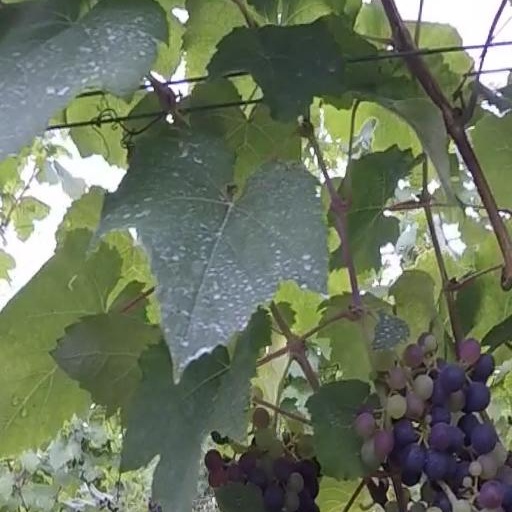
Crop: grape